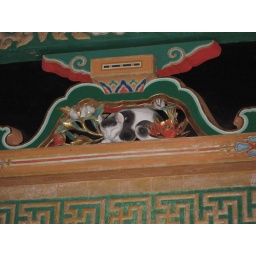
The woodcarving of a sleeping cat in the Toshogu Shrine.